List of medalists at the Rhythmic Gymnastics Grand Prix circuit (2004–2013)

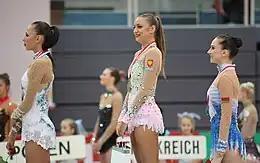
Evgeniya Kanaeva, Darya Dmitriyeva and Liubov Charkashyna at the 2012 Vorarlberg Grand Prix

This is a list of medalists in senior individual events at every stage of the Rhythmic Gymnastics Grand Prix circuit from 2004 to 2013. The circuit has been established in 1994 and earning medals in the different stages of the circuit is considered a prestigious achievement in the sport of rhythmic gymnastics. The list includes senior medalists in the regular stages of the circuit, as well as the Grand Prix Final. Group events, either at official Grand Prix competitions or international tournaments held alongside Grand Prix stages, are not covered in this article.